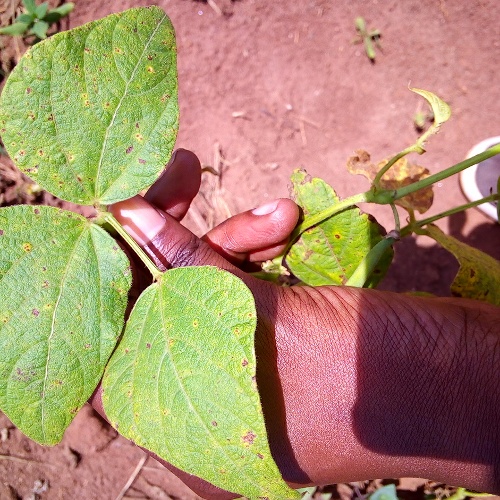
Leaf condition: bean_rust